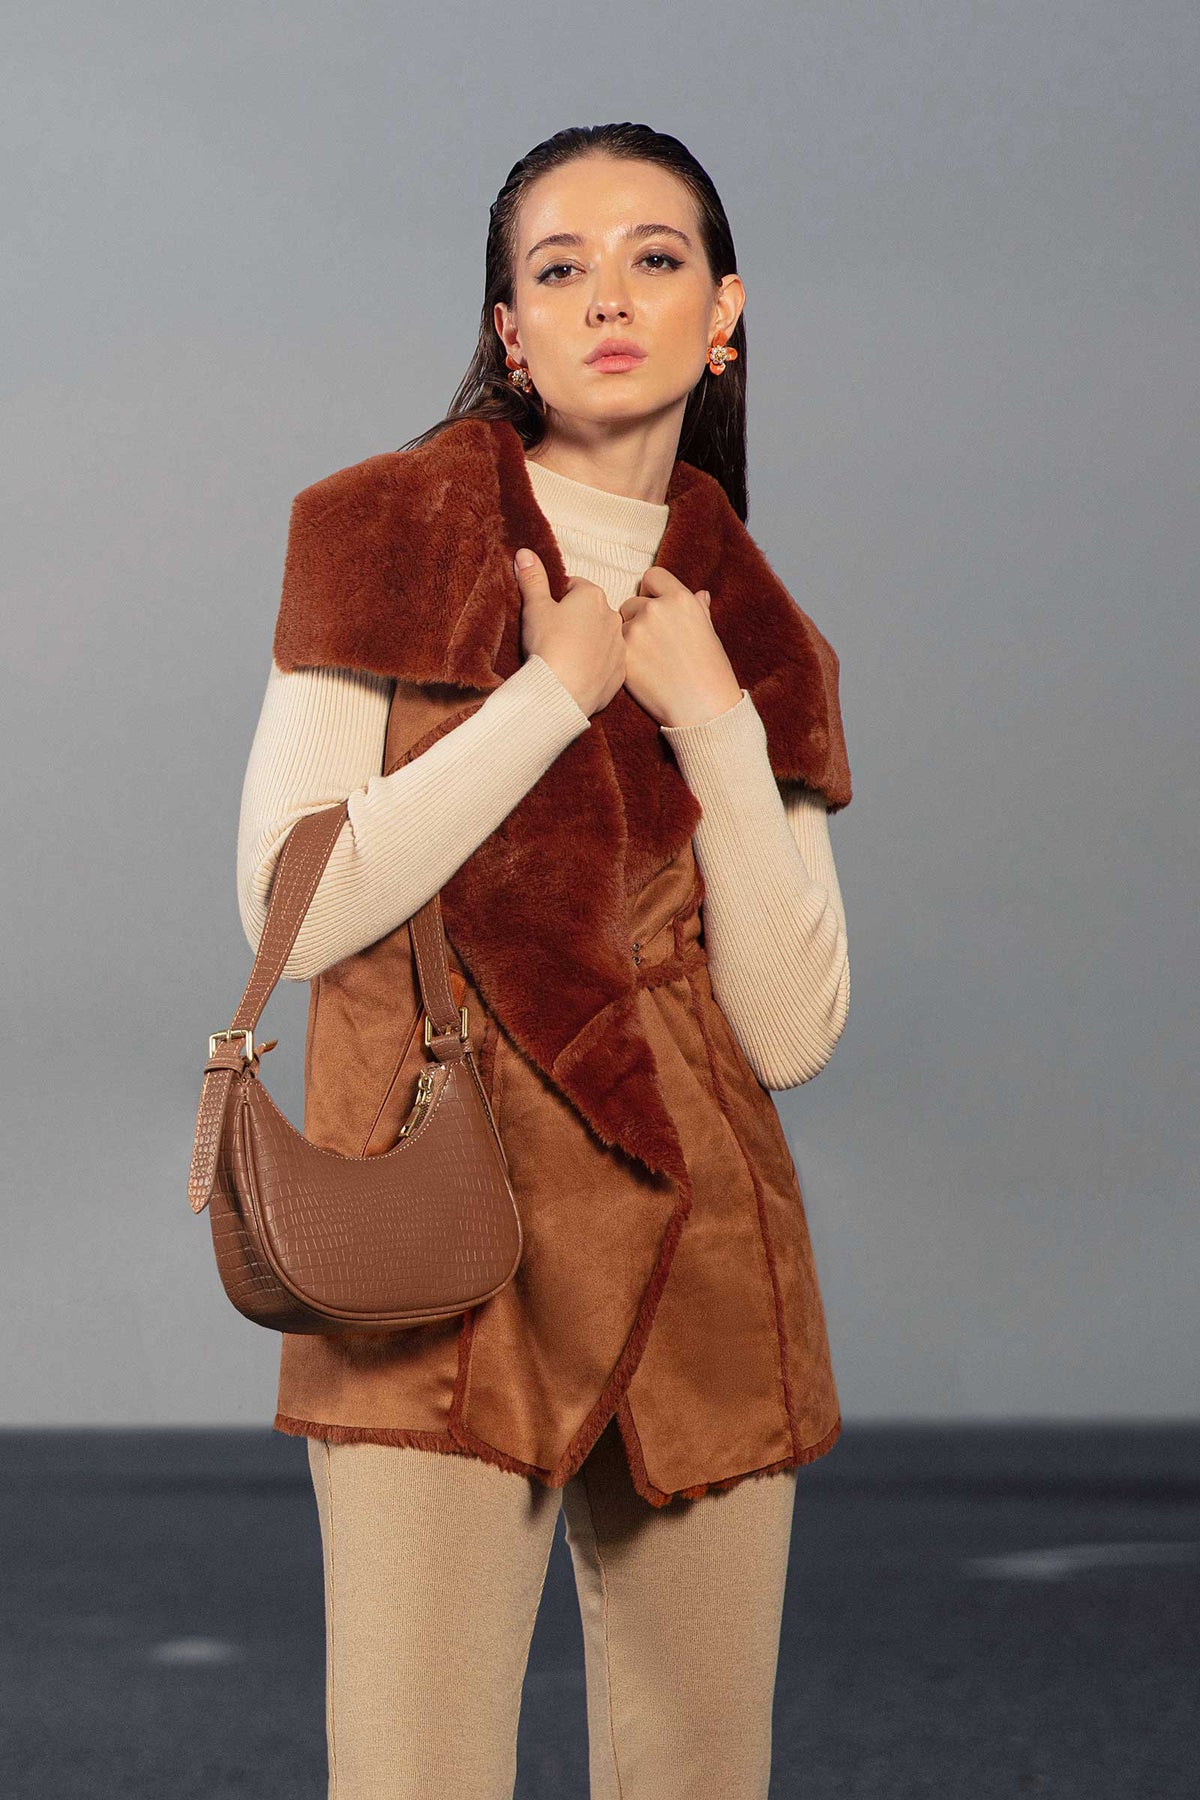
camel faux fur vest